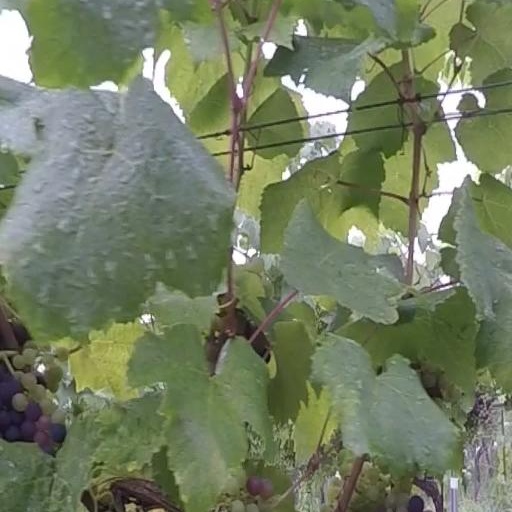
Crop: grape